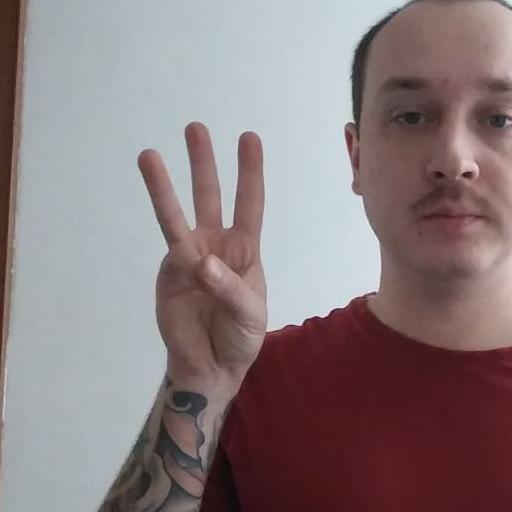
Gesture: three